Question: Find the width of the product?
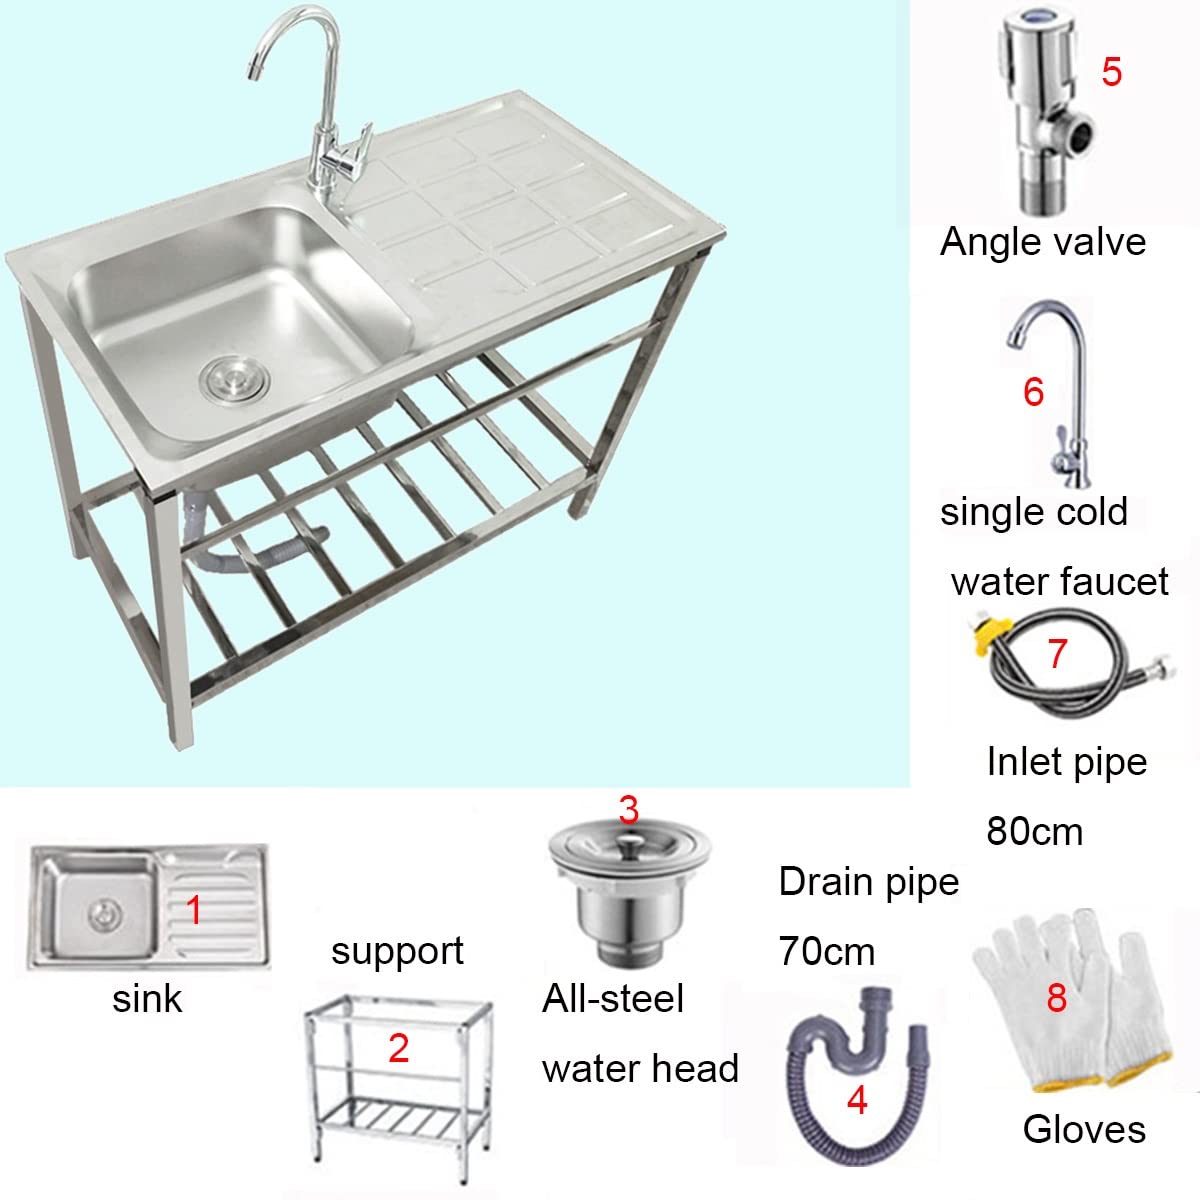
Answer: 80.0 centimetre